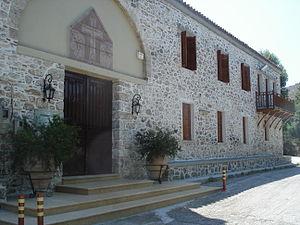
Monastère Agios Haralambos, près d'Avionari sur l'ile d'Eubée (Greece)
L’Eubée est la deuxième des îles grecques après la Crète par la superficie : elle est longue de 180 km pour 4 167 km² et compte 218 032 habitants. Située en mer Égée en face de l’Attique et de la Béotie, elle en est séparée par le détroit de l’Euripe. Avec l’île de Skyros, ainsi qu'une partie continentale, l'île forme le district régional d'Eubée de la périphérie de Grèce-Centrale.